Peter Jörgensen

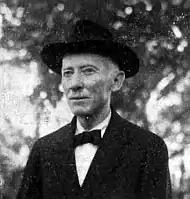
Peter Jörgensen in Villarrica

Peter Jörgensen ("Pedro Jorgensen") (3 August 1870 in Sønderby, Funen – 15 April 1937 in Villarrica, Paraguay) was a Danish early 20th century entomologist, active particularly in Argentina and Paraguay.